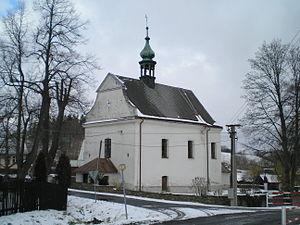
Mezina est une commune du district de Bruntál, dans la région de Moravie-Silésie, en République tchèque. Sa population s'élevait à 380 habitants en 2018.